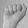
ASL letter: A